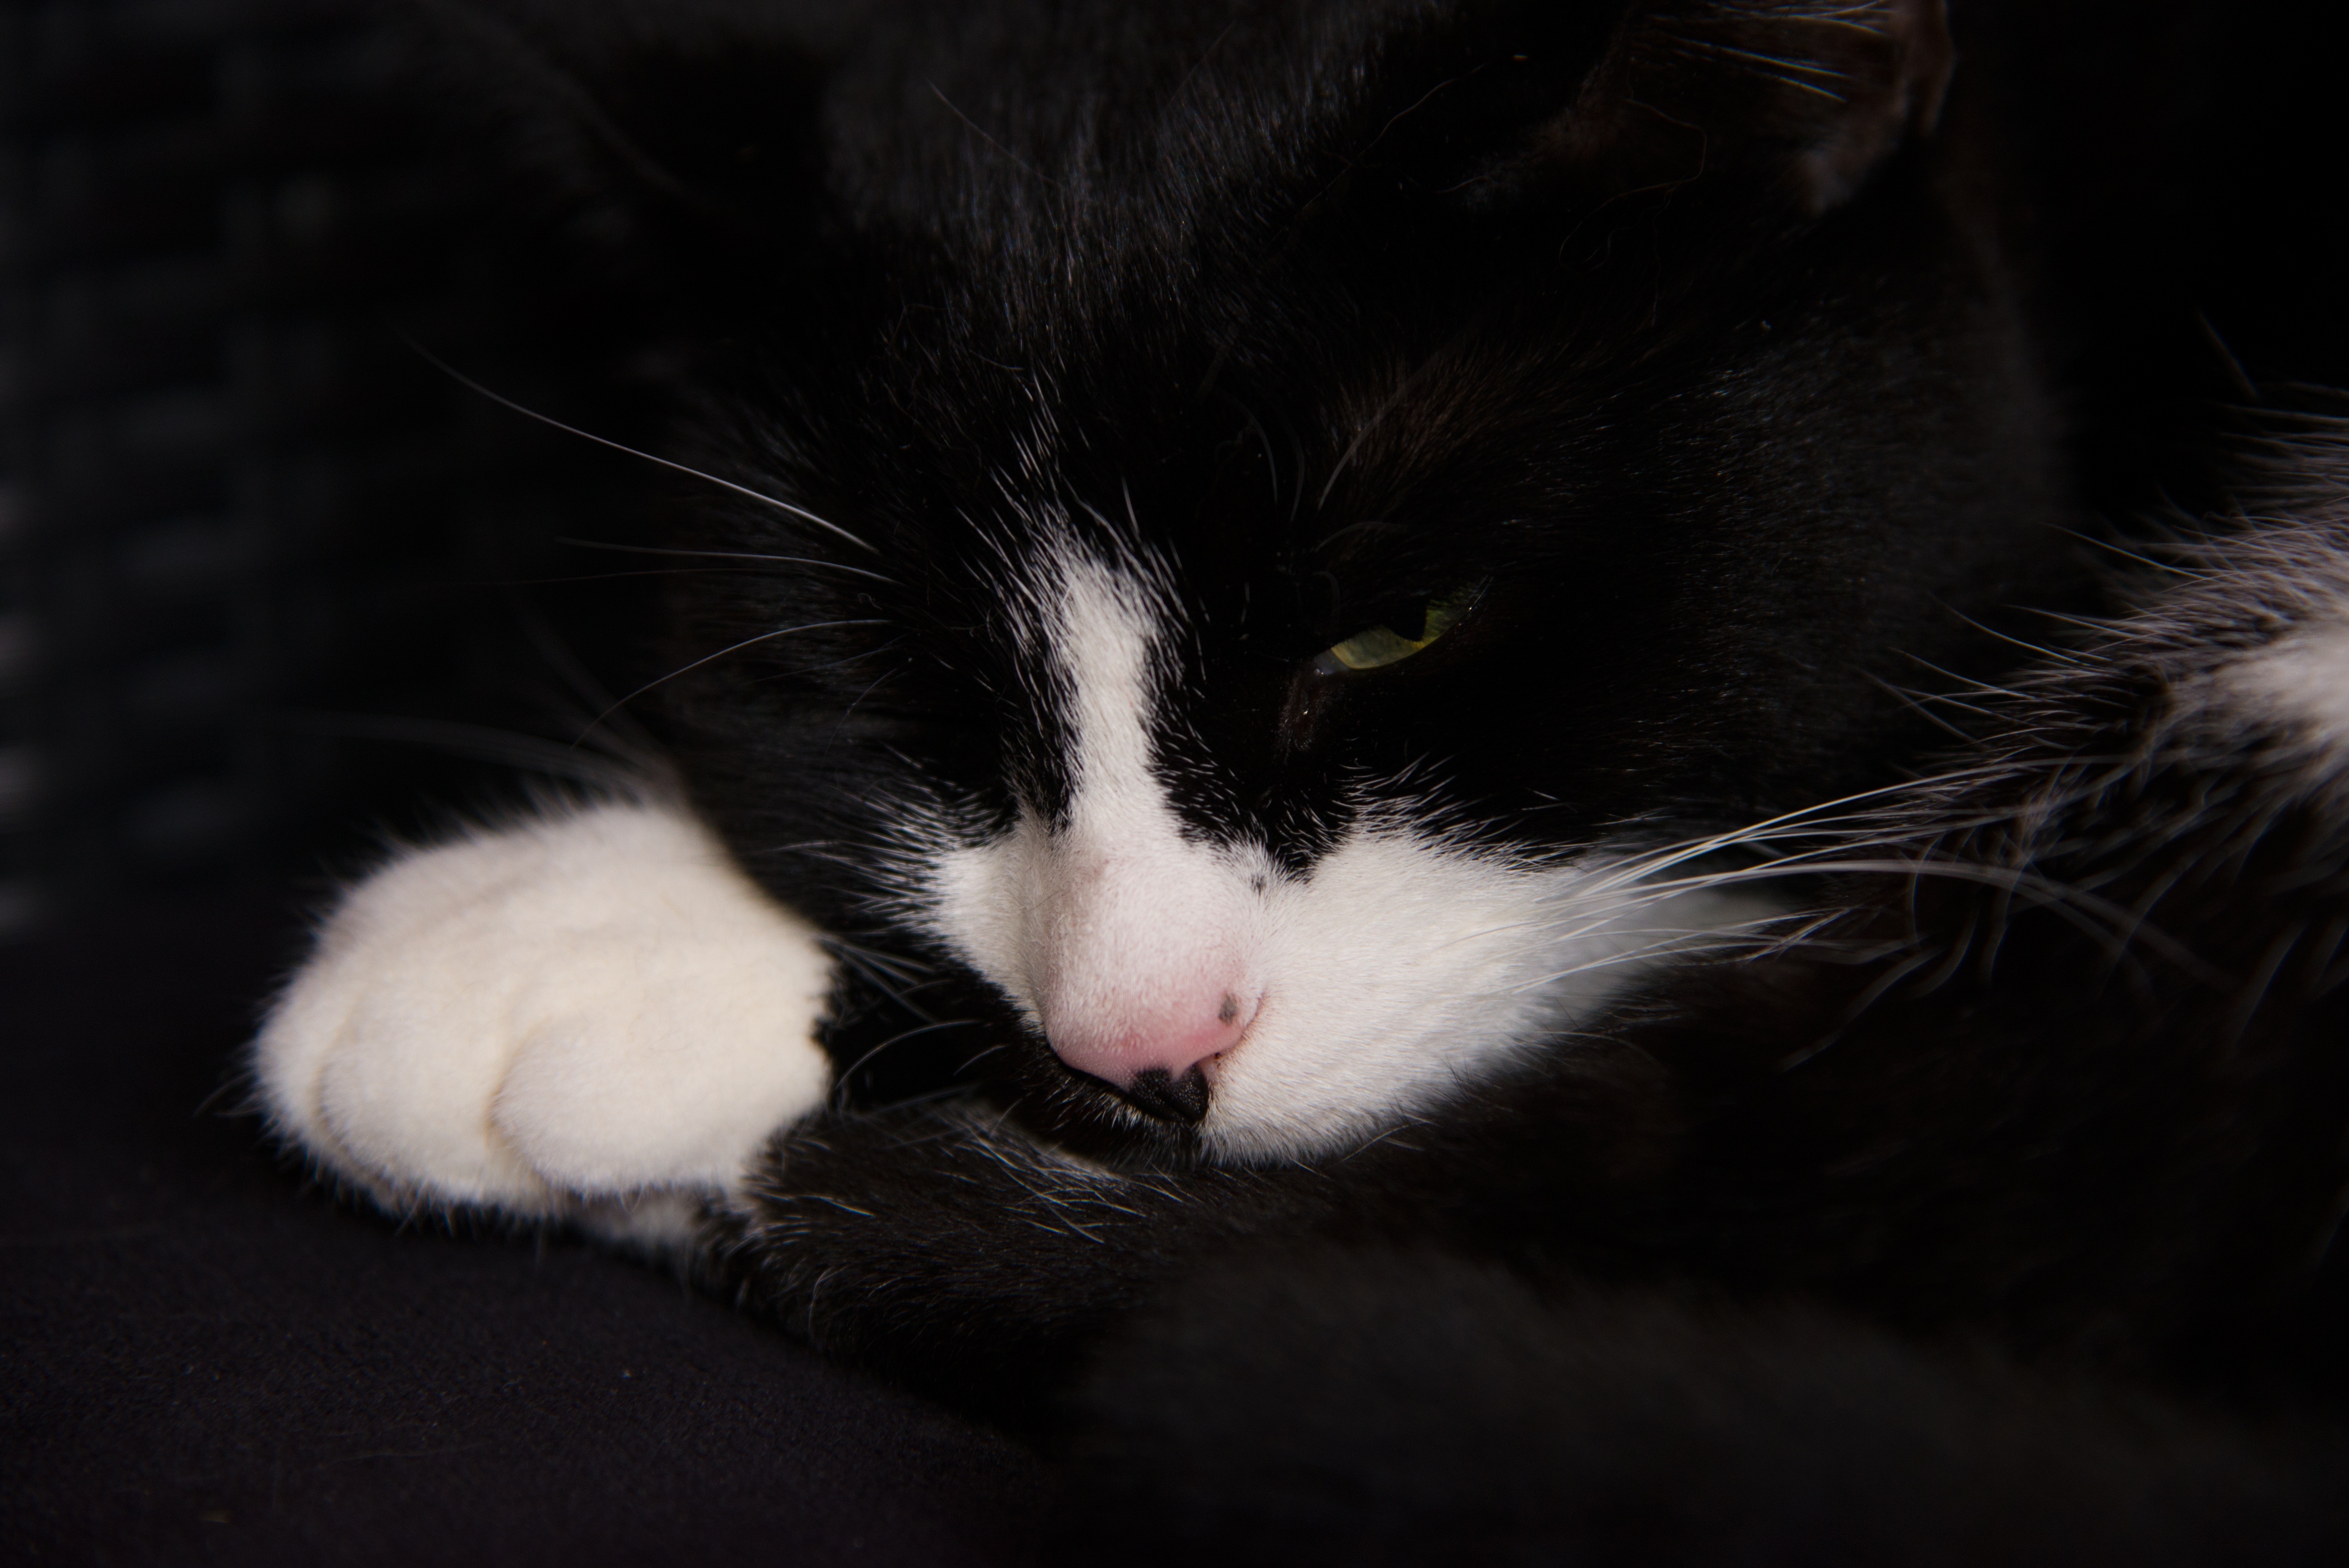
black and white, fur, kitten, cat, mammal, black cat, black, monochrome, nose, whiskers, vertebrate, cat face, norwegian forest cat, small to medium sized cats, cat like mammal, carnivoran, domestic short haired cat